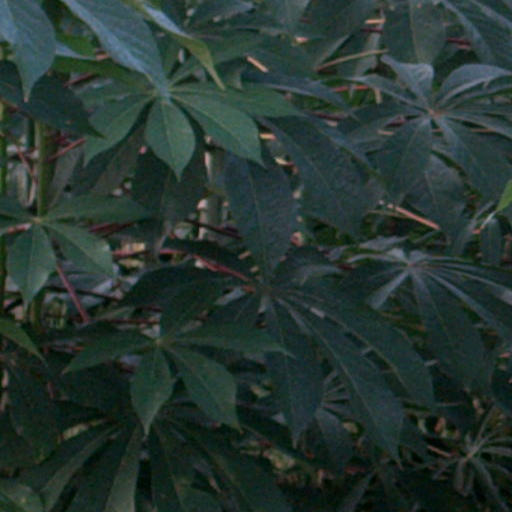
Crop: cassava